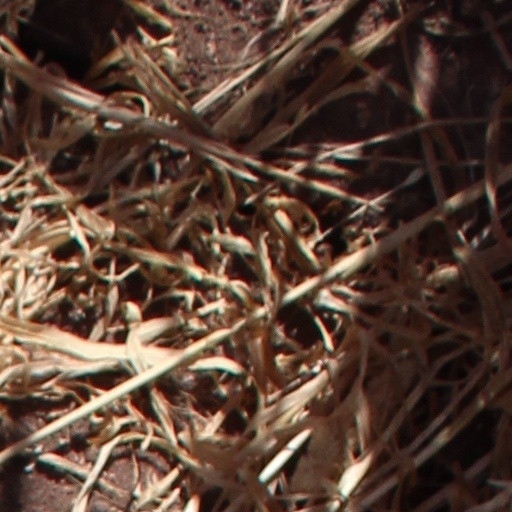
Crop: wheat